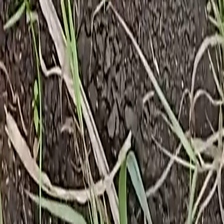
Weed species: Harali_(Cynodon_dactylon)